Caravana de Campeones (November 2013)

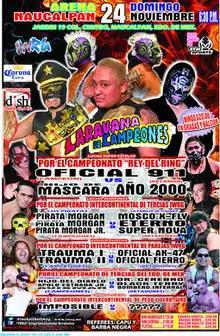
Official poster for the event

The Caravana de Campeones (November 2013), Spanish for "Caravan of Champions", was a major professional wrestling show produced and scripted by the Mexican "Lucha libre" promotion International Wrestling Revolution Group (IWRG). The event took place on November 24, 2013 in IWRG's main arena Arena Naucalpan. The November 2013 version of the event was the seventh overall show IWRG has held under the "Caravana de Campeones" banner.